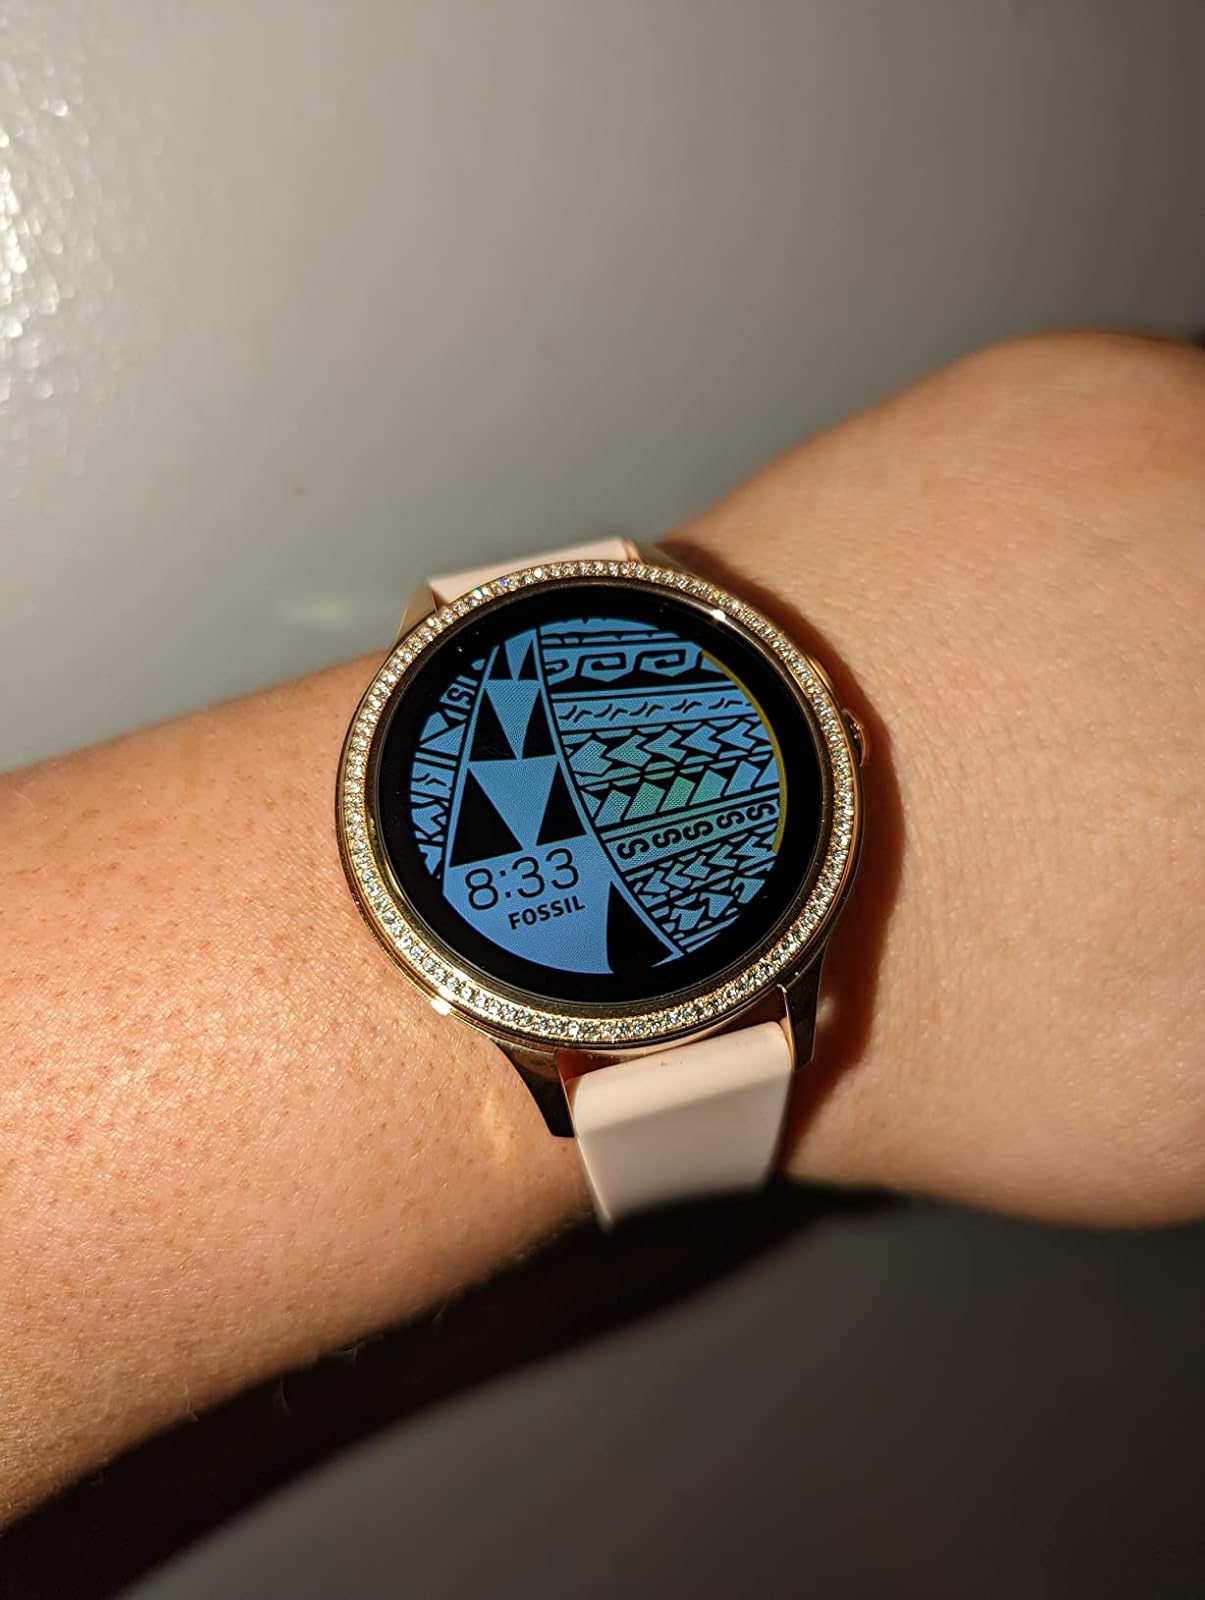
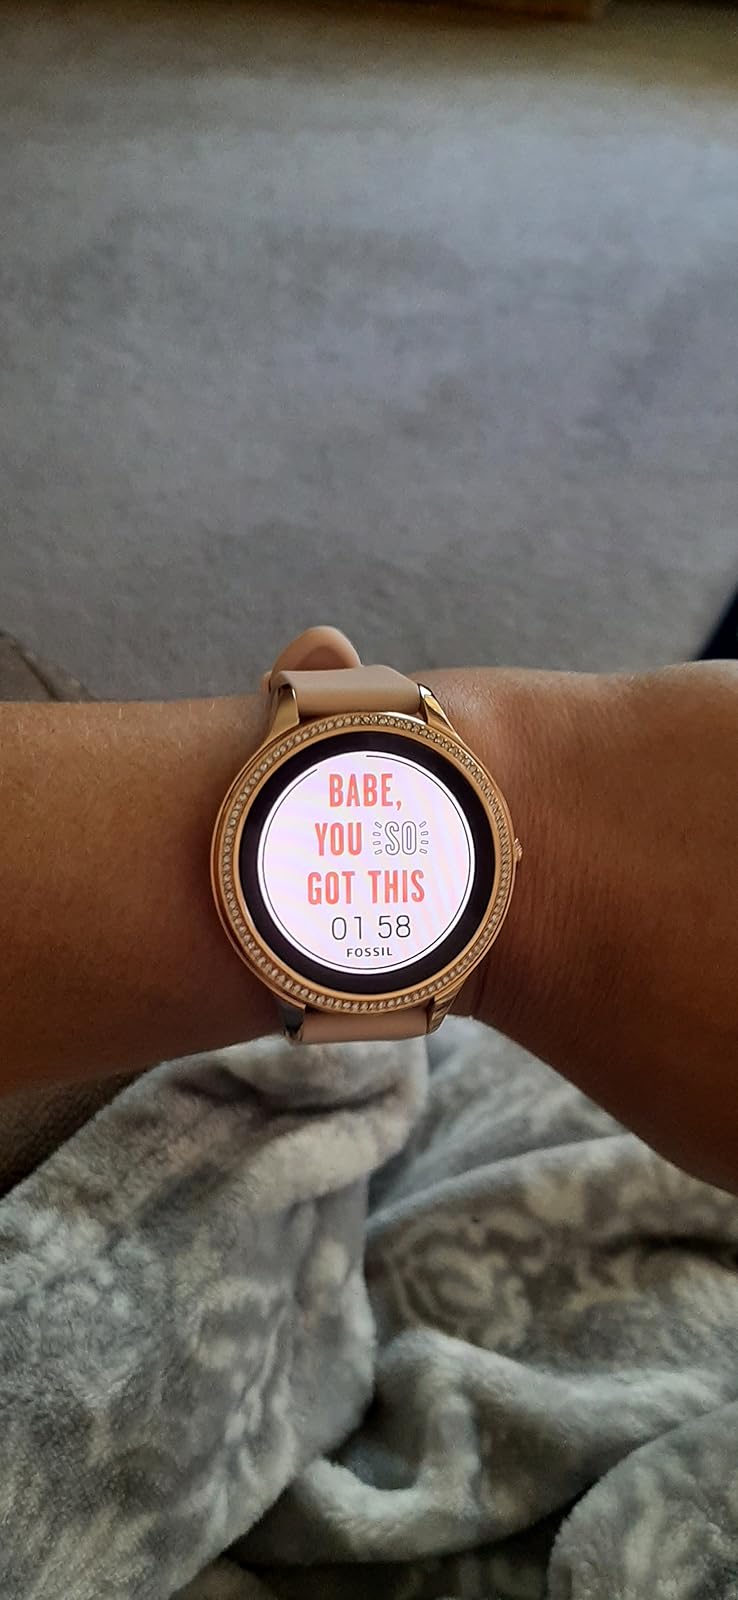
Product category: smartwatch
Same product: yes